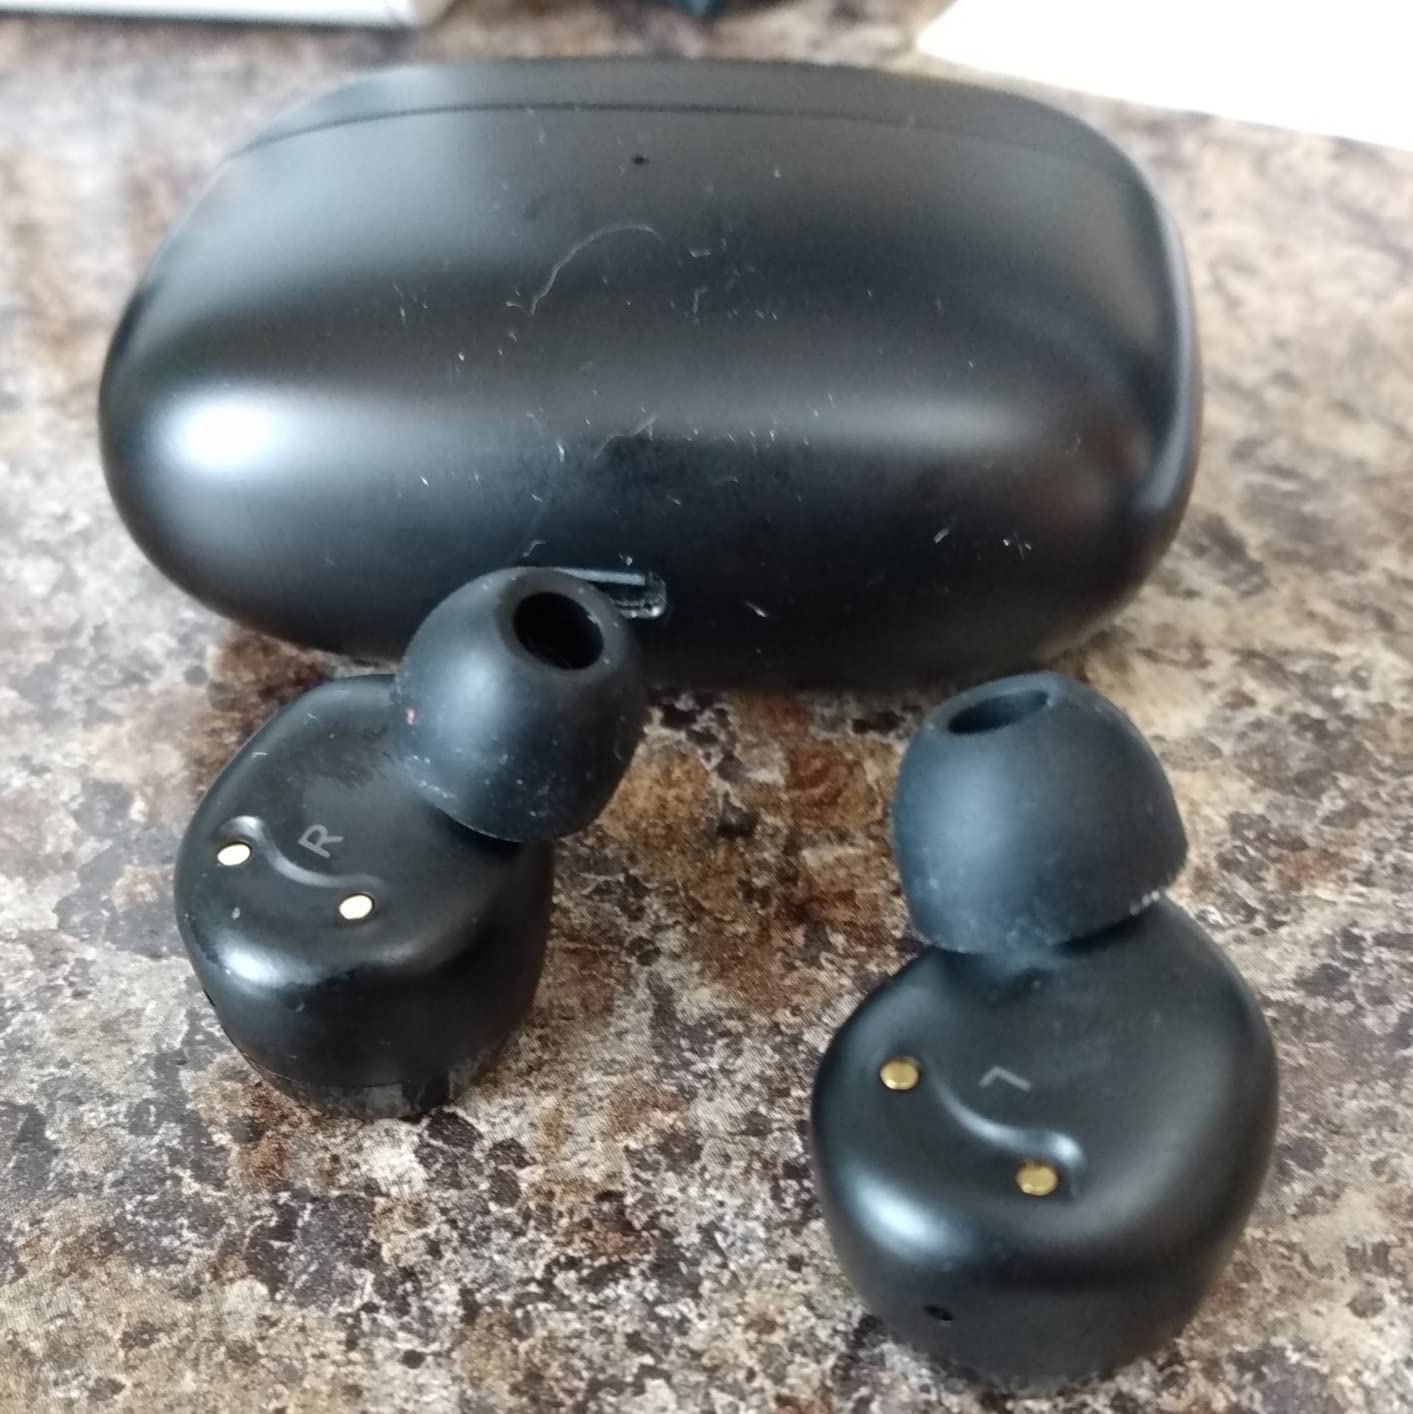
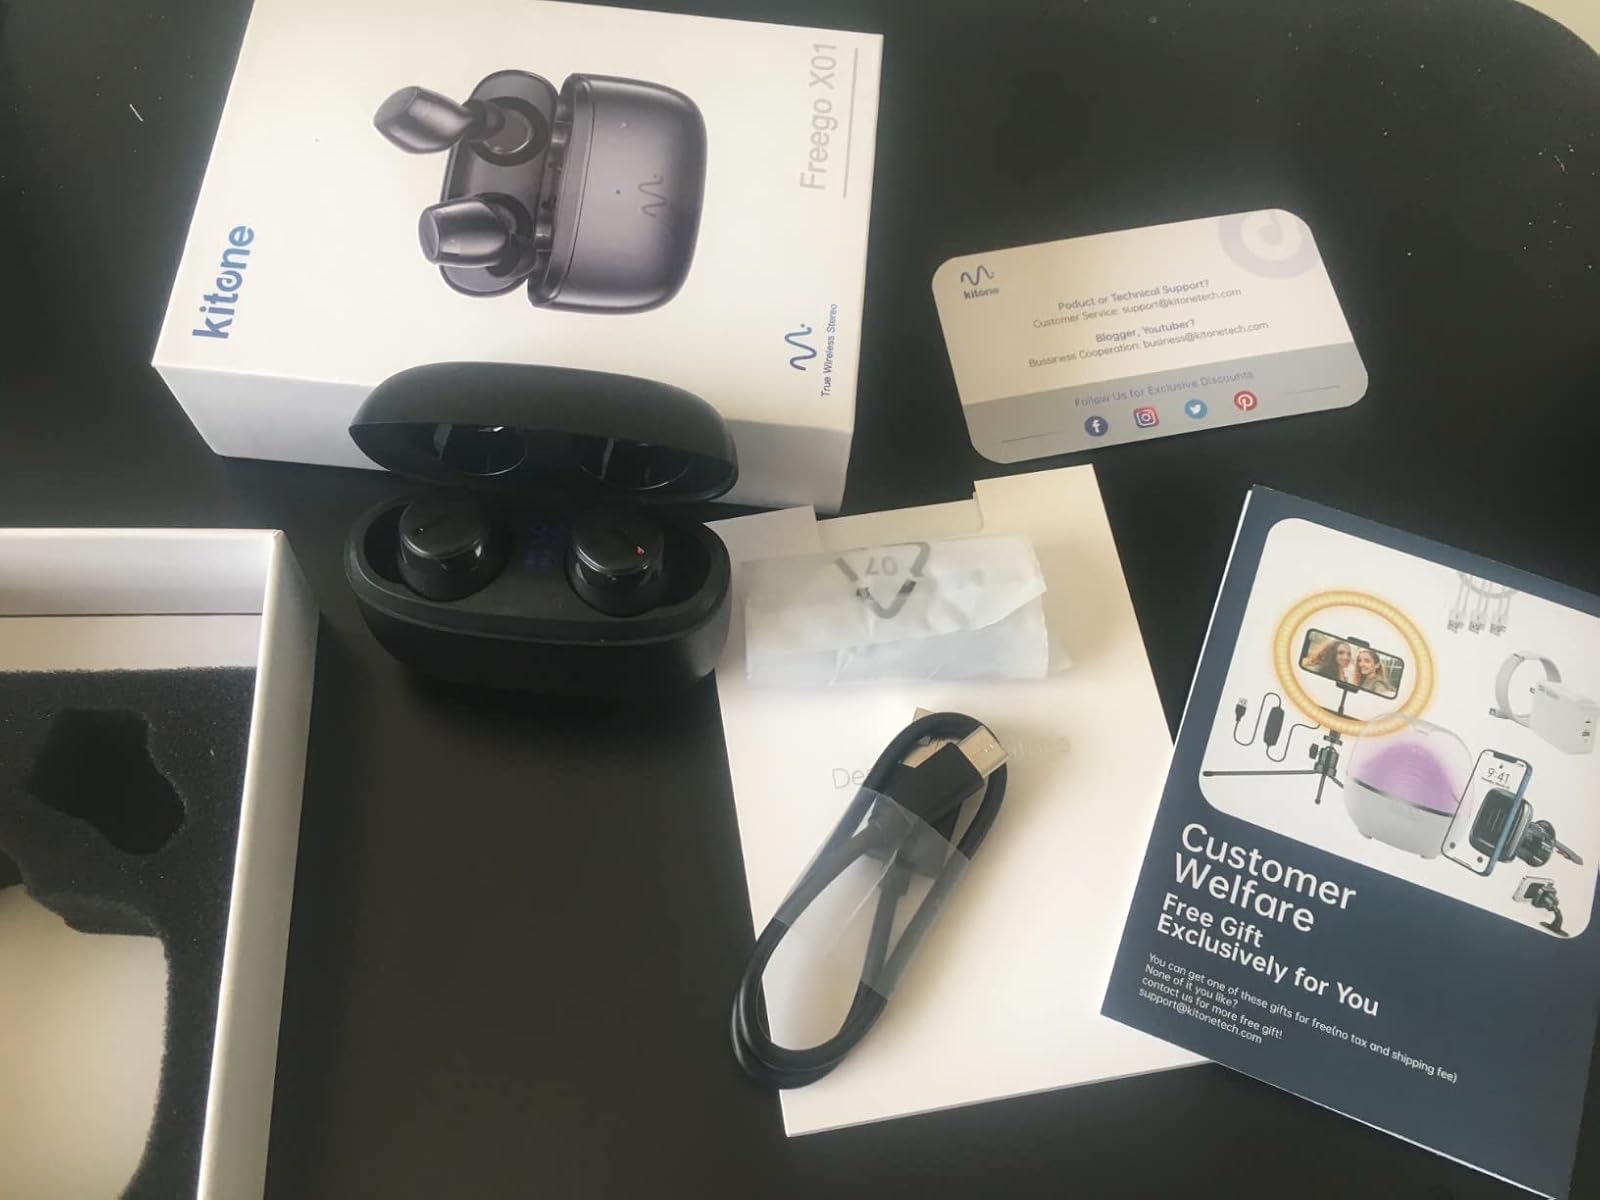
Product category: earbuds
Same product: yes